Pope County, Minnesota

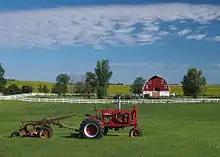
A farm in Chippewa Falls Township

As of the census of 2000, there were 11,236 people, 4,513 households, and 3,064 families in the county. The population density was . There were 5,827 housing units at an average density of /km). The racial makeup of the county was 98.85% White, 0.20% Black or African American, 0.18% Native American, 0.08% Asian, 0.01% Pacific Islander, 0.18% from other races, and 0.50% from two or more races. 0.51% of the population were Hispanic or Latino of any race. 38.8% were of Norwegian and 31.6% German ancestry.